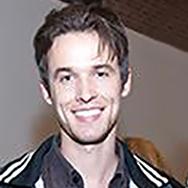
Age: 25